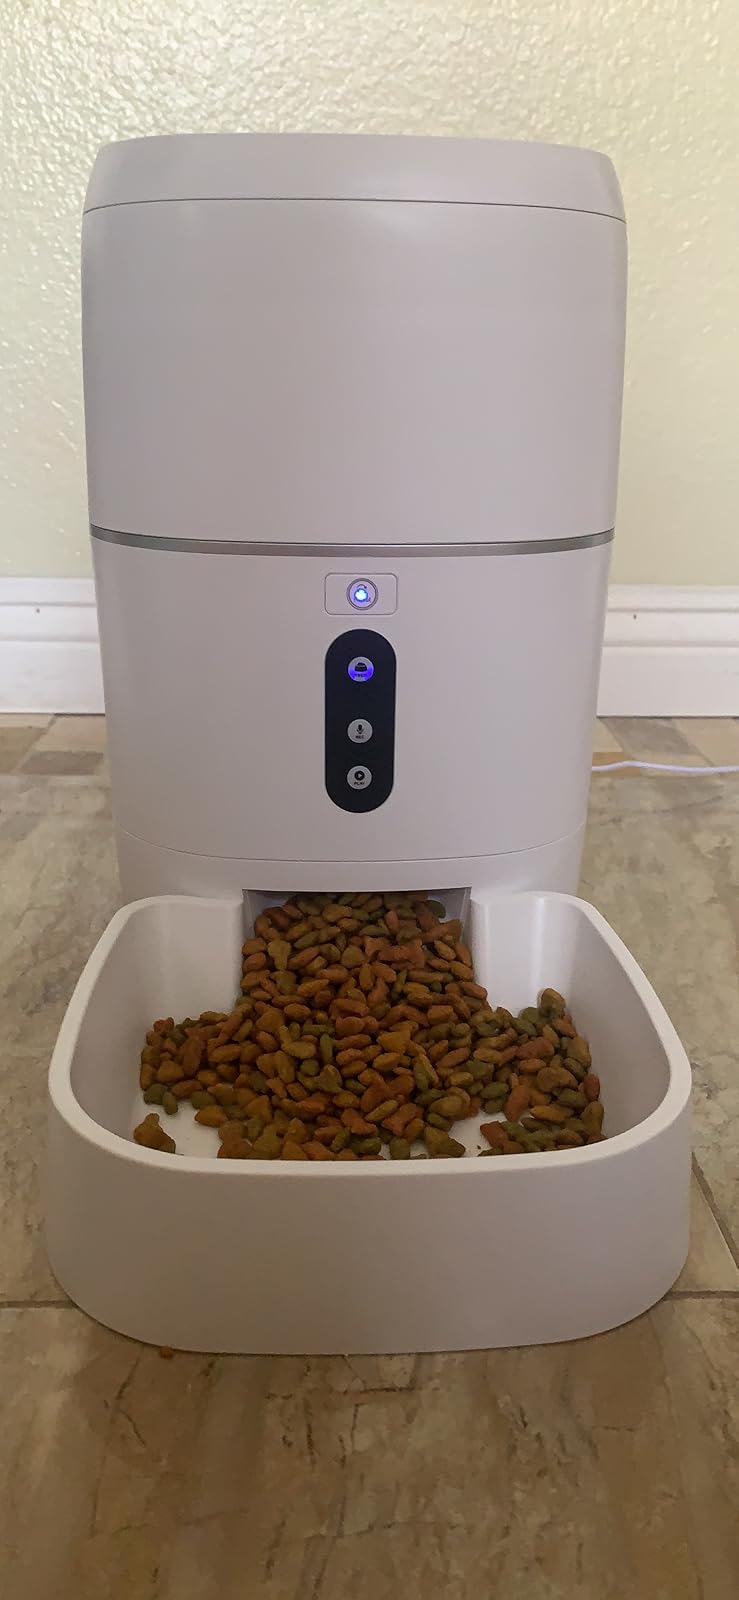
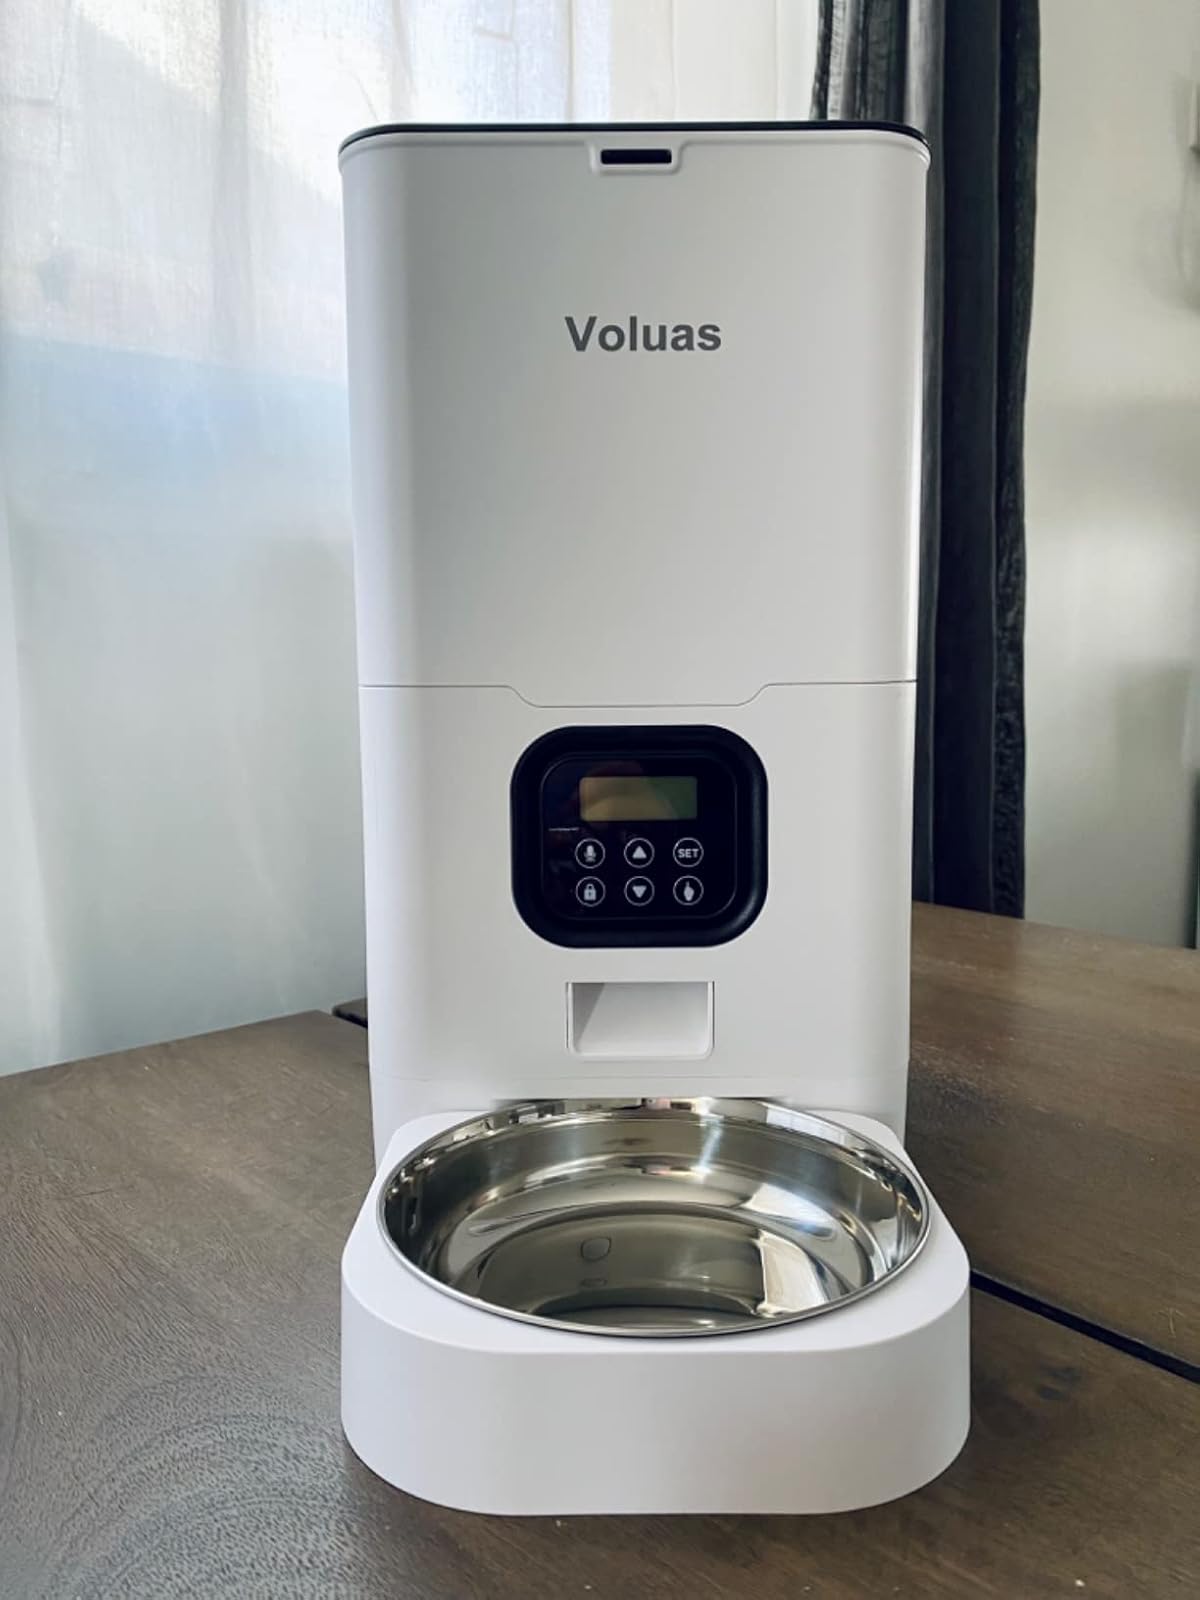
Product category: items_feeder
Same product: no